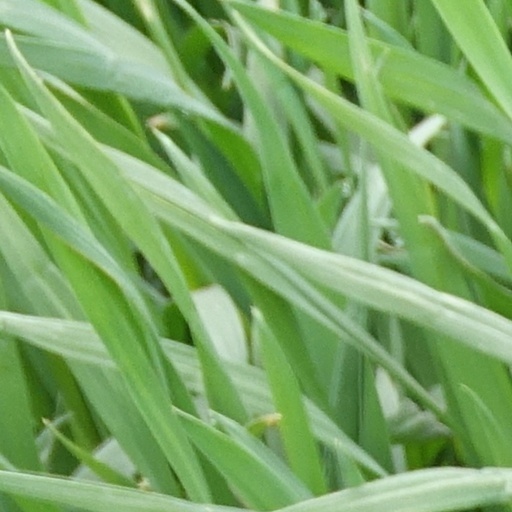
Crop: wheat